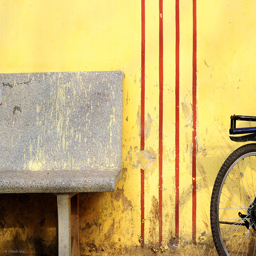
a minimalist photo of a bicycle parked near a bench against a yellow wall